Brandon Joseph

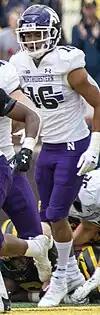
Joseph with Northwestern in 2021

Brandon Alan Joseph (born February 5, 2001) is an American professional football safety who is a free agent. He has previously played in the National Football League (NFL) for the Detroit Lions. He played college football at Northwestern and Notre Dame.